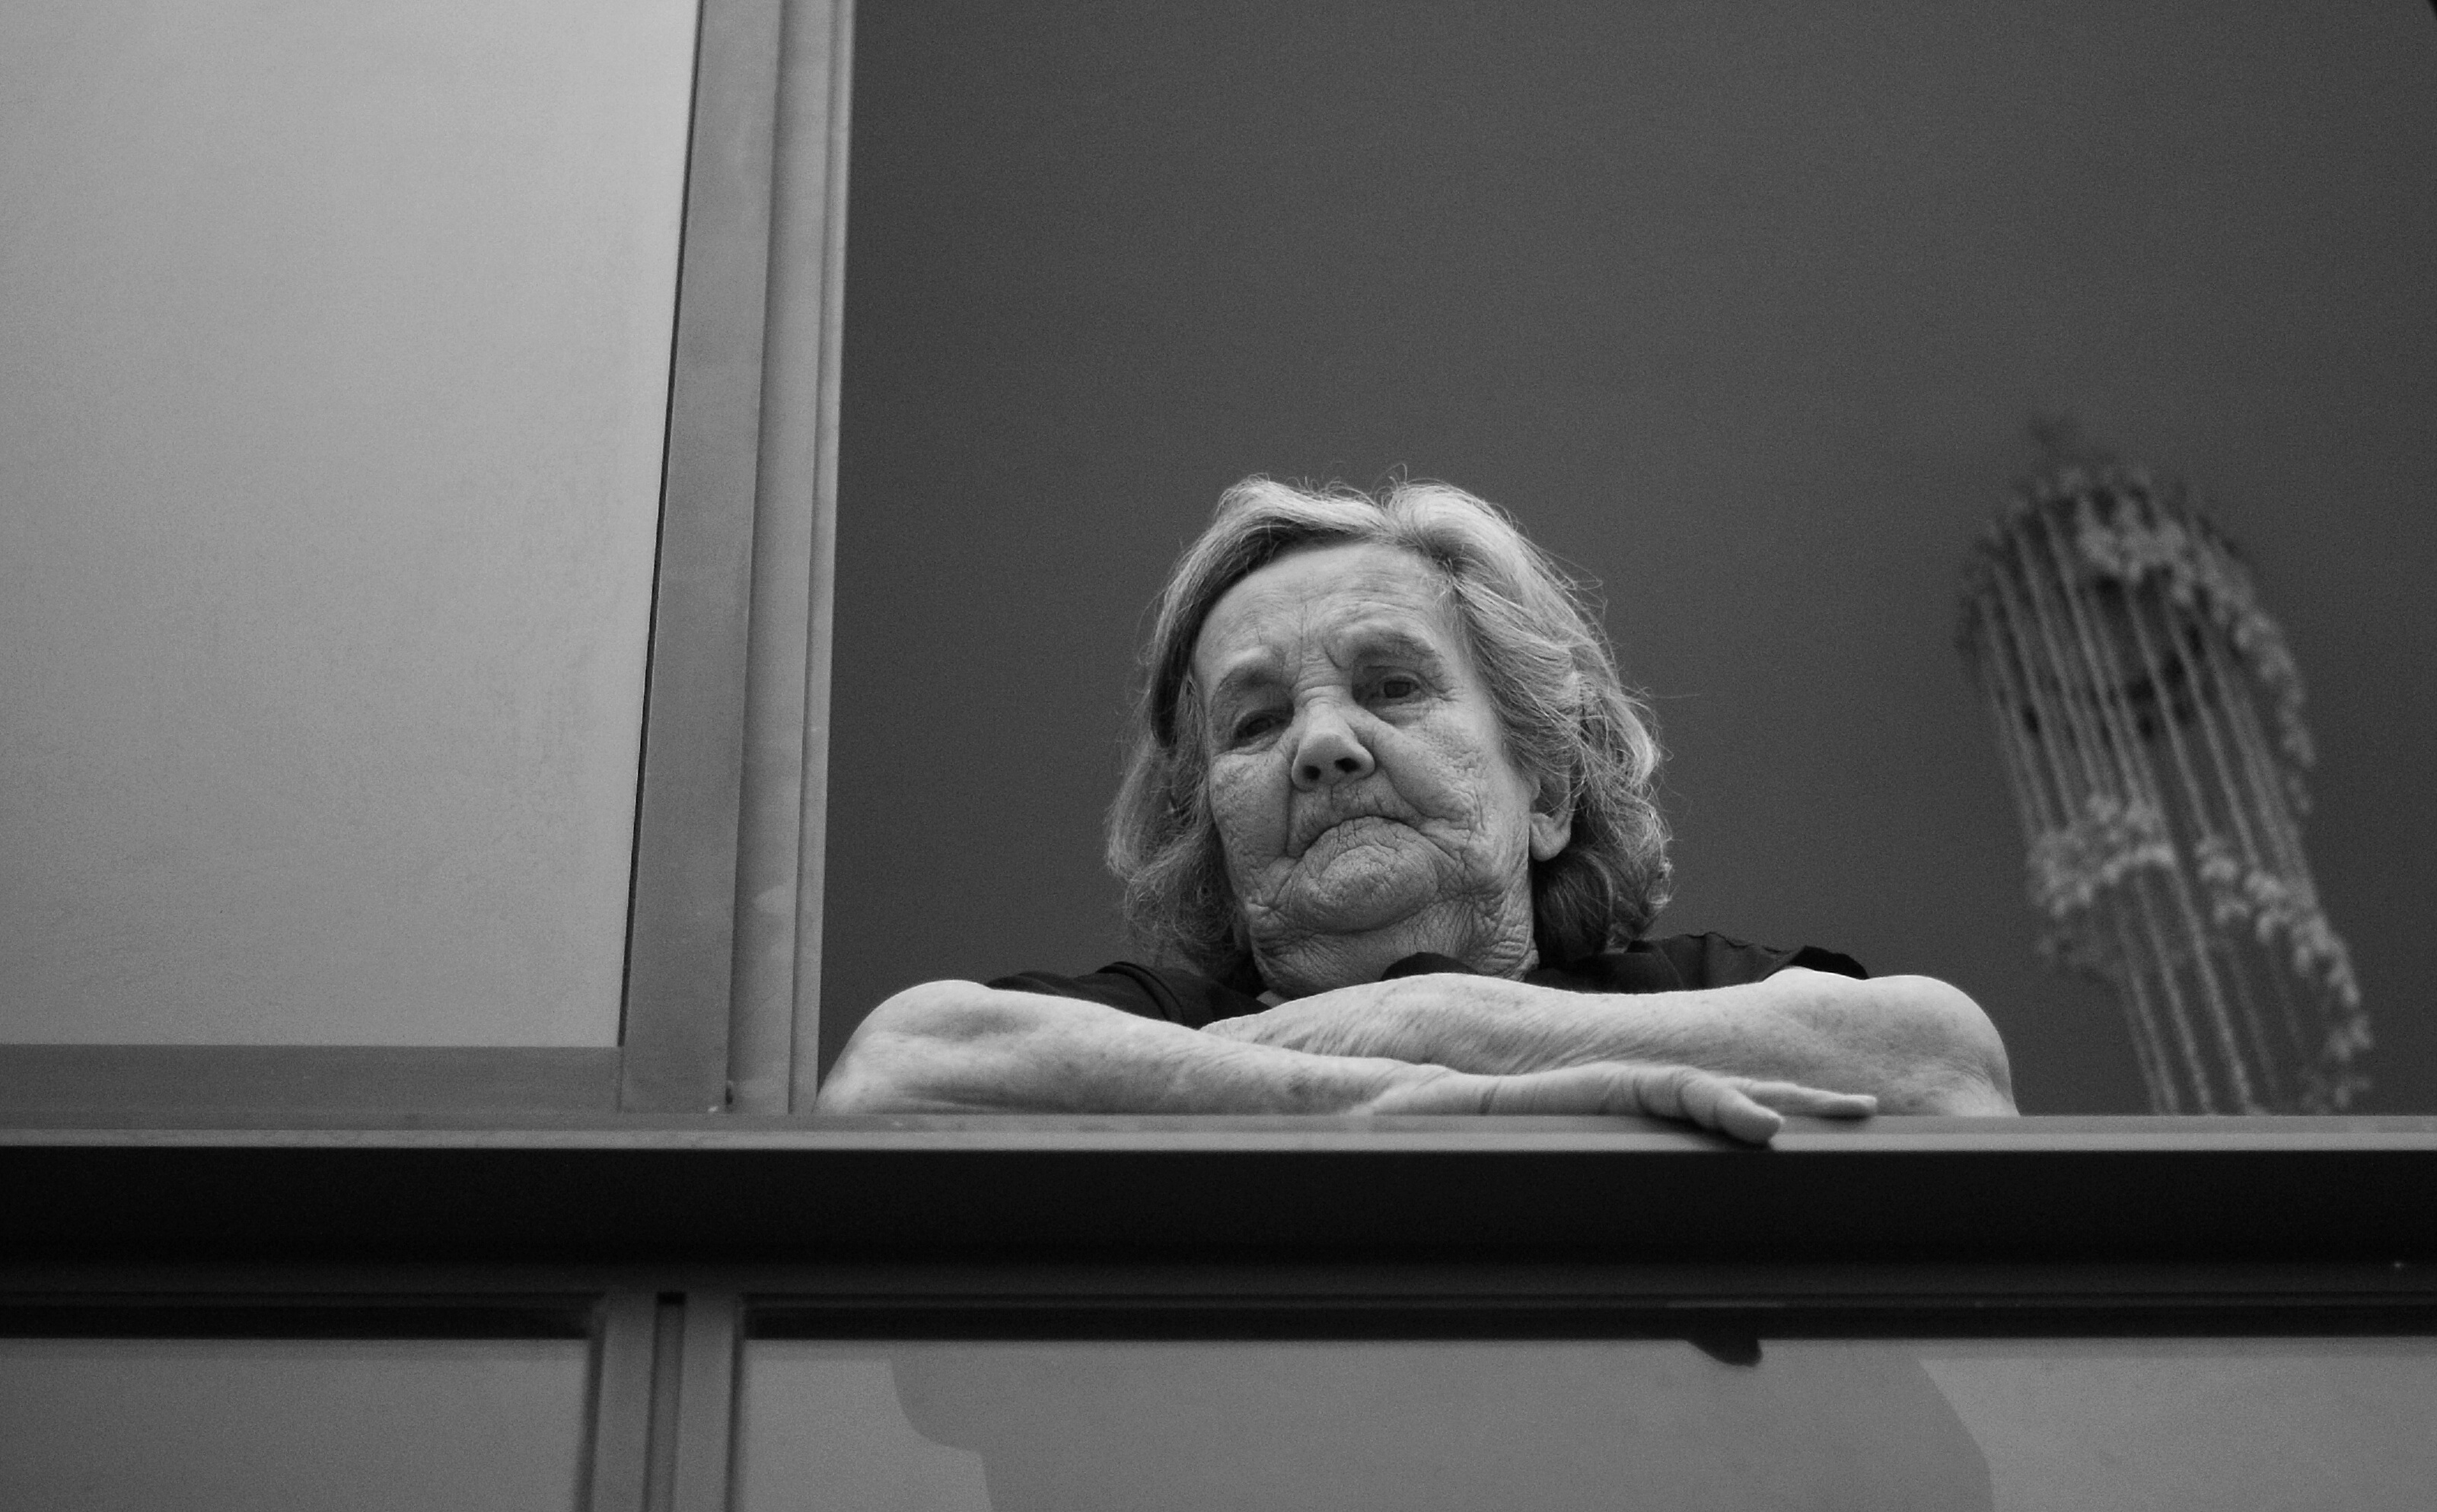
black and white, people, white, street, photography, urban, social, portrait, lens, sitting, black, monochrome, streetphotography, bw, blackandwhite, blackwhite, streets, candid, art, 50mm, moments, public, photograph, prime, sony, pretoebranco, rua, streetphoto, image, branco, moment, unposed, decisive, souls, pretobranco, preto, sp, dslra200, pb, inpublic, fotografiaderua, streetmoments, lavinha, sal50f18, a200, monochrome photography, human positions